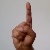
The image shows a hand gesture representing the letter 'D' in Indian Sign Language.